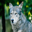
Label: wolf